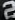
Number: 2